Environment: real
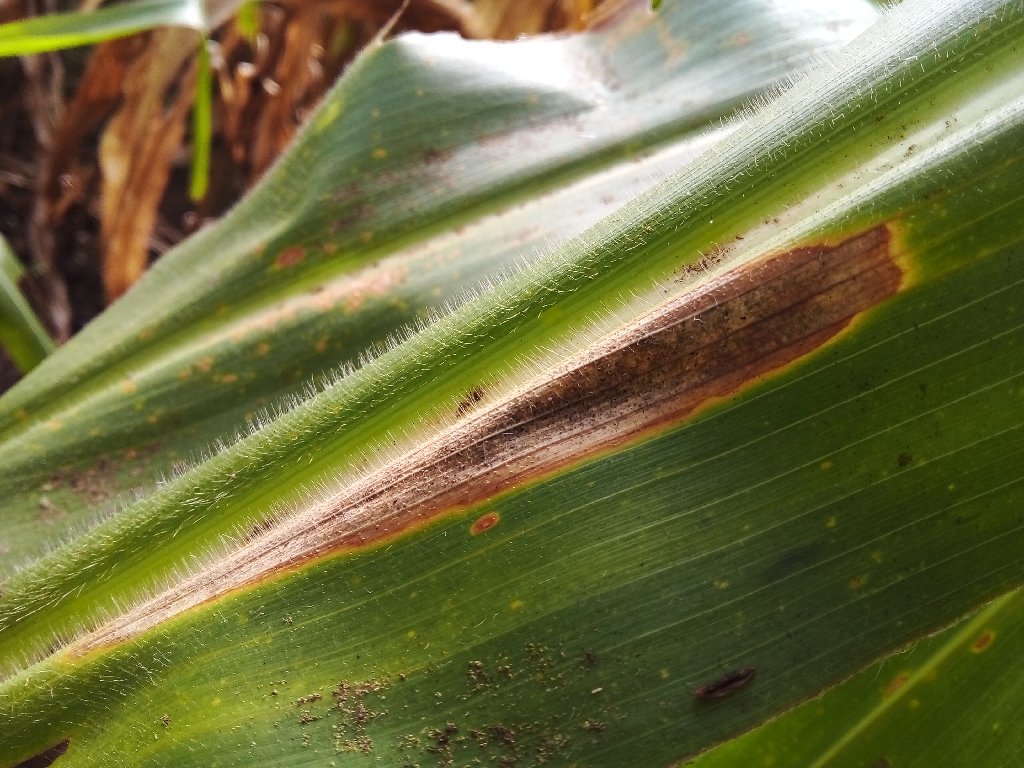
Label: northern_corn_leaf_blight